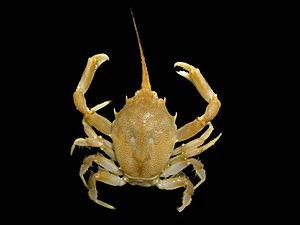
Les Brachyura sont des crustacés décapodes dotés d'une carapace plutôt plate, et d'un abdomen court et large placé sous le thorax. On distingue les Brachyura, les vrais crabes, des Anomura qui comprend plusieurs autres crustacés qui sont également appelés crabes
Les Corystidae sont une famille de crabes, la seule de la super-famille des Corystoidea. Elle comprend neuf espèces actuelles et six fossiles dans huit genres dont quatre fossiles.
Cette page a pour objet de présenter un arbre phylogénétique des Arthropoda, c'est-à-dire un cladogramme mettant en lumière les relations de parenté existant entre leurs différents groupes, telles que les dernières analyses reconnues les proposent. Ce n'est qu'une possibilité, et les principaux débats qui subsistent au sein de la communauté scientifique sont brièvement présentés ci-dessous, avant la bibliographie.